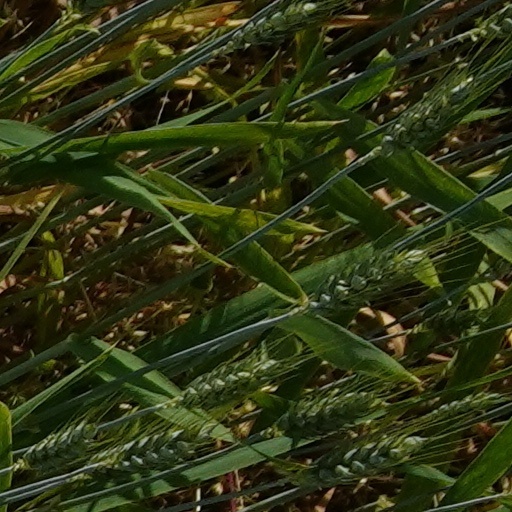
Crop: wheat